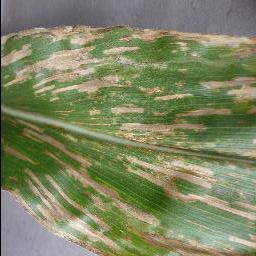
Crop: corn
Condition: (maize)_cercospora_spot_gray_spot